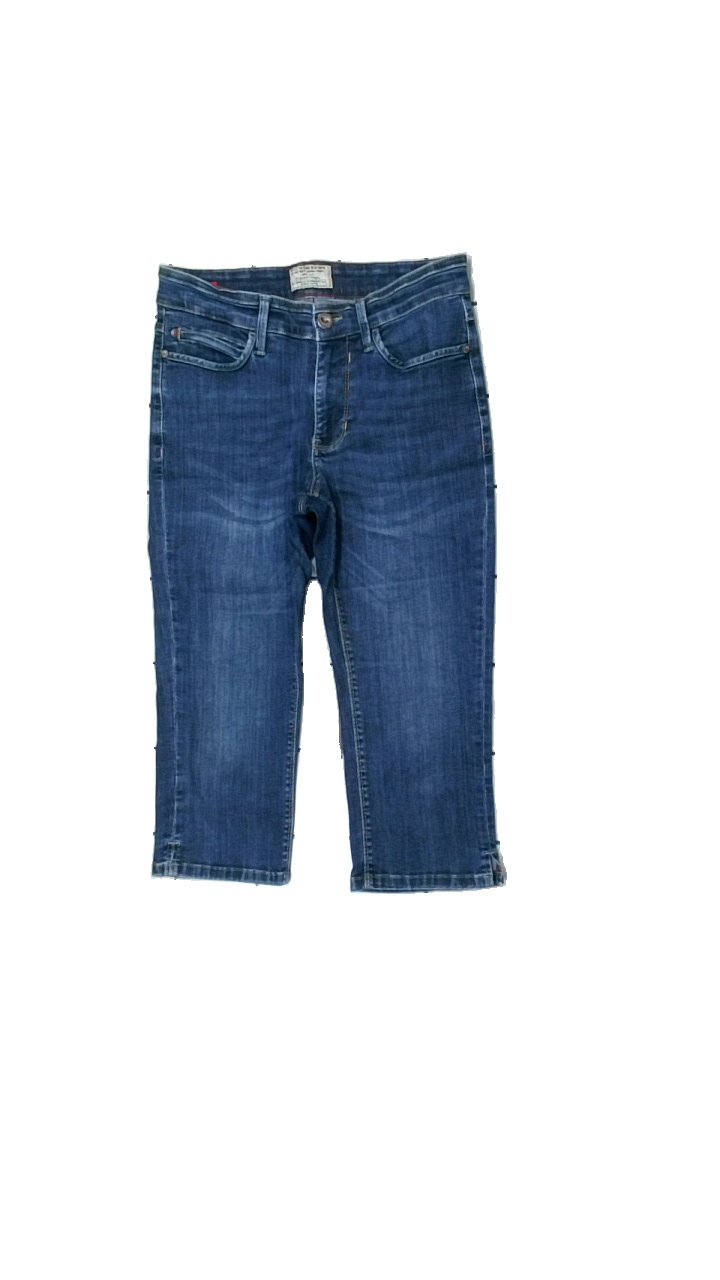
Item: Jeans (Ladies)
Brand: Mac
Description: blå jeans som går till knäna
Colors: Blue
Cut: Cropped
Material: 100% cotton
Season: All
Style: Denim
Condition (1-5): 5
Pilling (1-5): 5
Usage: Reuse
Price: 50-100